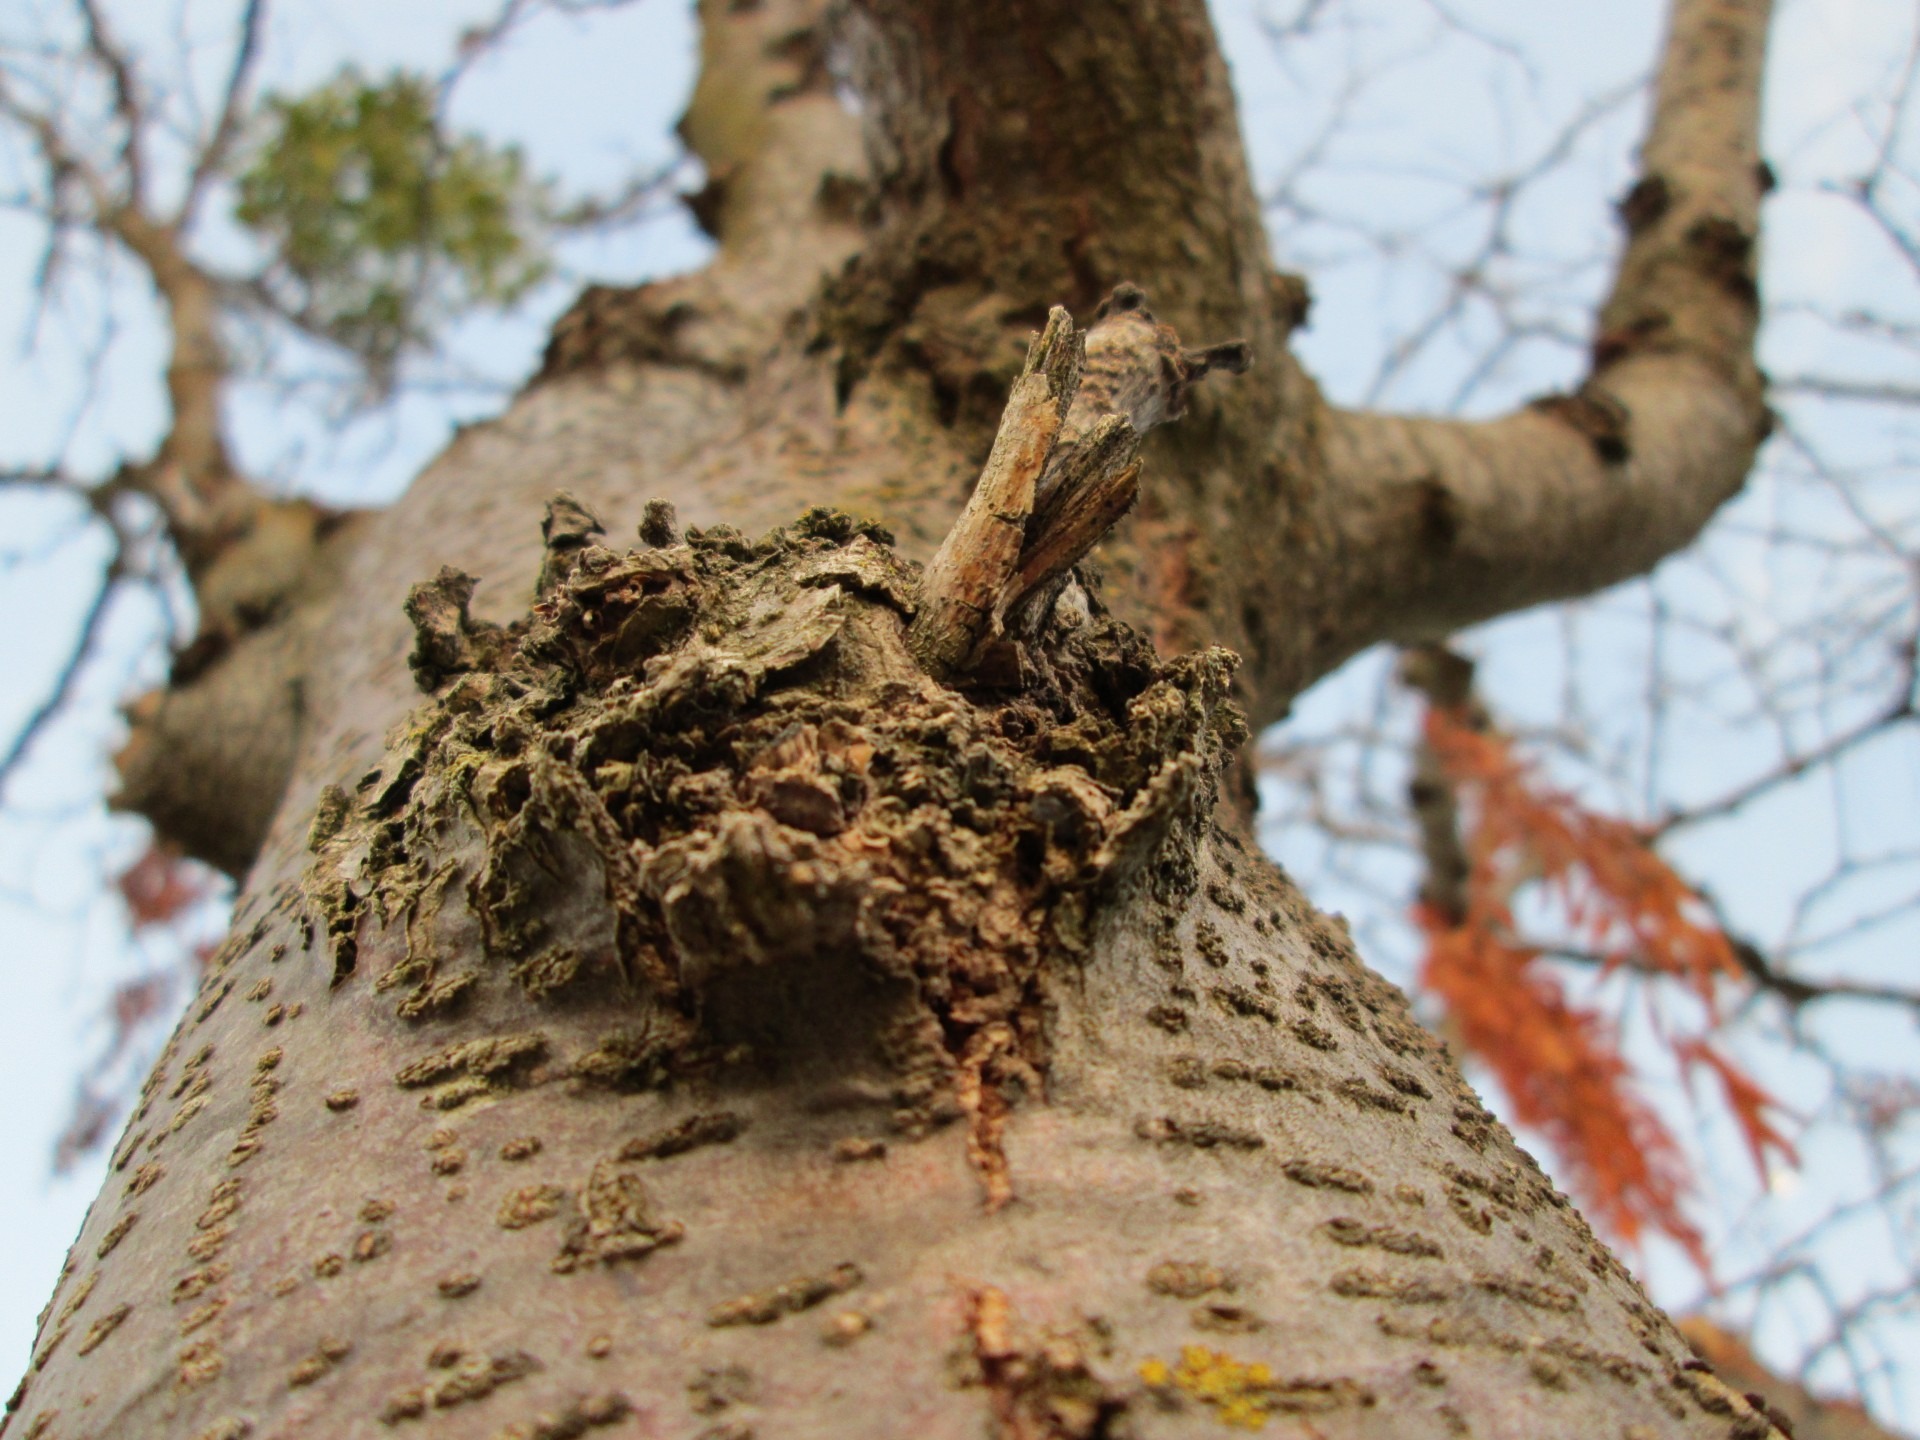
tree, branch, growth, plant, wood, leaf, flower, trunk, wildlife, spring, macro, soil, fauna, vegetation, knot, woody plant